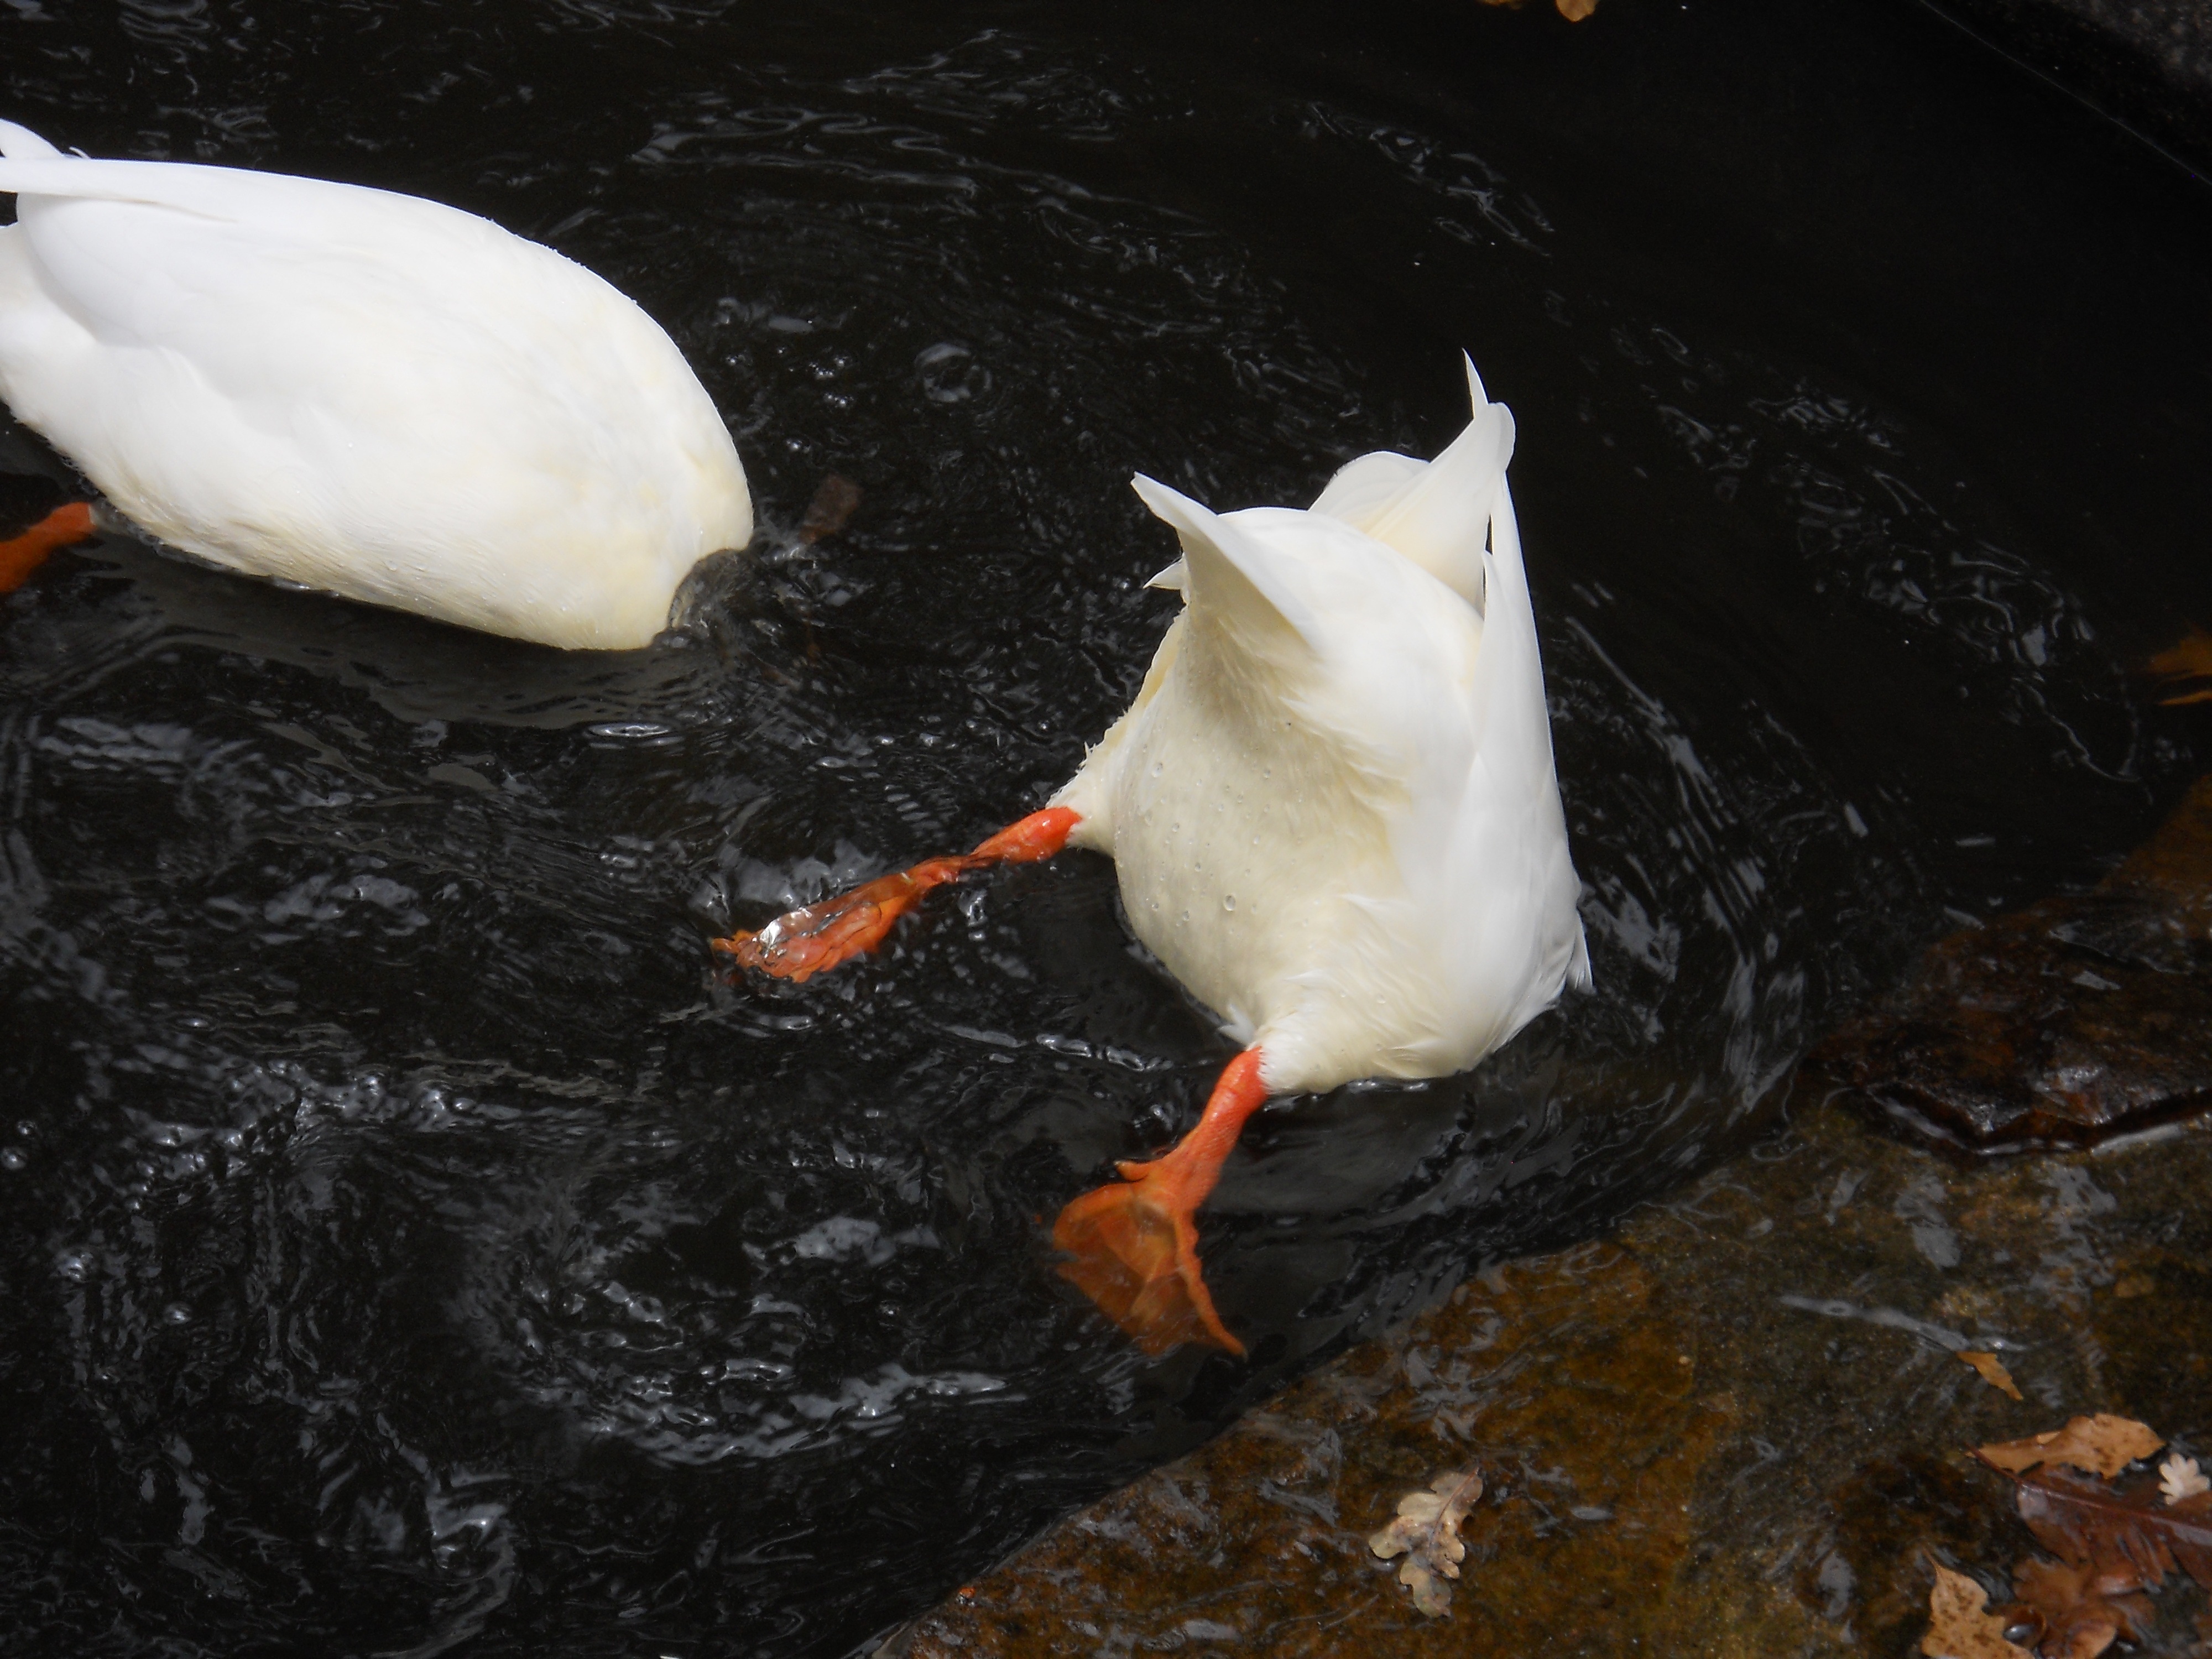
water, bird, wing, animal, diving, swim, beak, fauna, duck, vertebrate, ducks, waterfowl, water bird, animal world, duck bird, butt, all my duckling, tails in the cave, ducks geese and swans